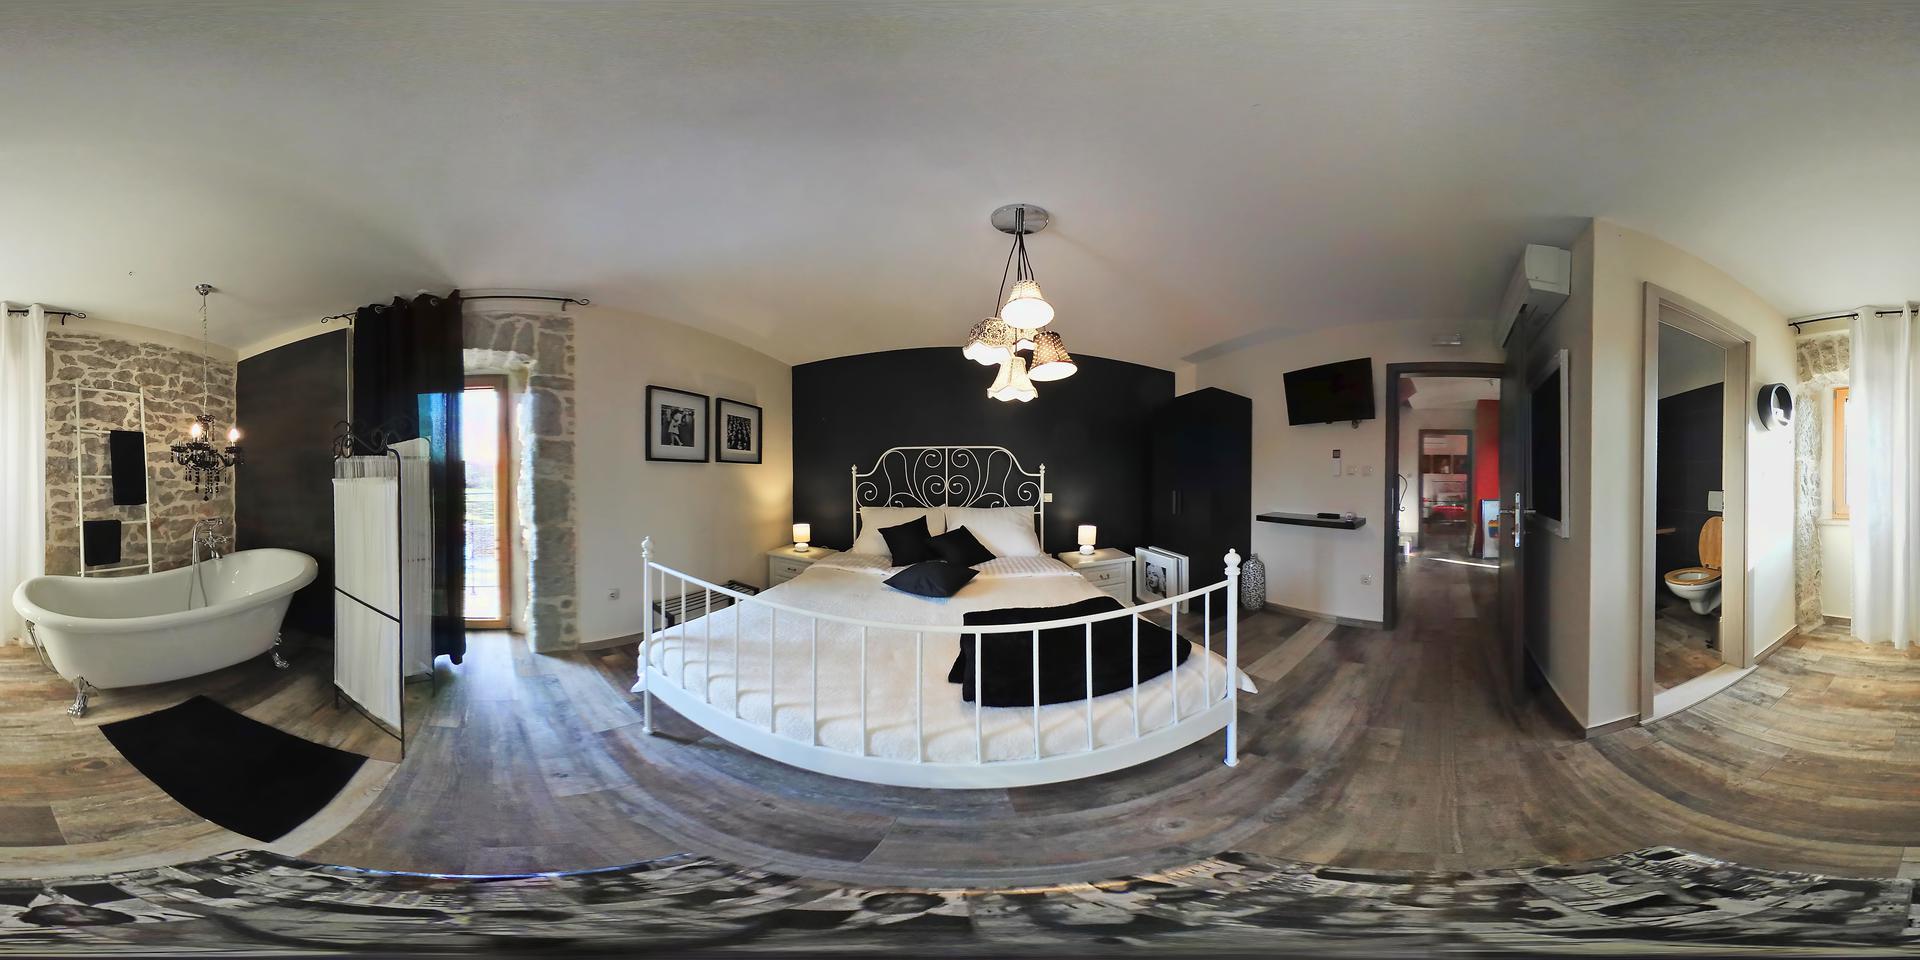
Referred object: the wall-mounted TV

Referred object: turn left to find the freestanding bathtub

Referred object: the black wardrobe to the right of the bed